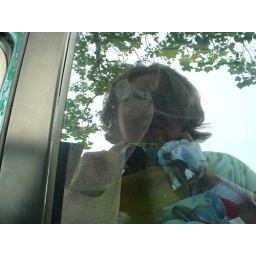
reflected in my car window